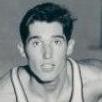
Age: 19